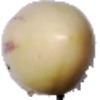
Label: Pepino 1